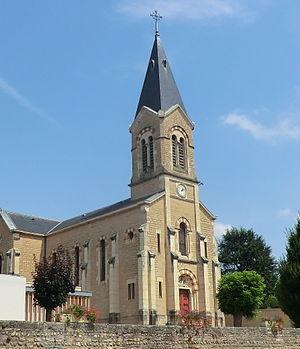
Église Sainte-Euphémie de Sainte-Euphémie.
Sainte-Euphémie est une commune française, située dans le département de l'Ain en région Auvergne-Rhône-Alpes.
L'église Sainte-Euphémie de Sainte-Euphémie est une église située à Sainte-Euphémie, dans l’Ain.
Cet article recense les monuments historiques de l'Ain, en France.